Fatal Charm (band)

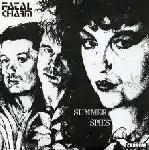
1984's 'Summer Spies'

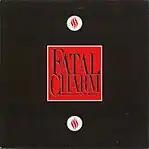
'Images of Fire' - cover of 1986 U.K. 12" Single

In 1984, the band released their third single titled "Summer Spies". Prior to this, their earlier singles "Paris" and "Christine" had not gained much attention. This track ultimately served as a catalyst for their debut album, "Endangered Species", which was released the following year in 1985. In the lead-up to the album's launch, the band also released the singles "King of Comedy" and "You Know (You'll Never Believe)".